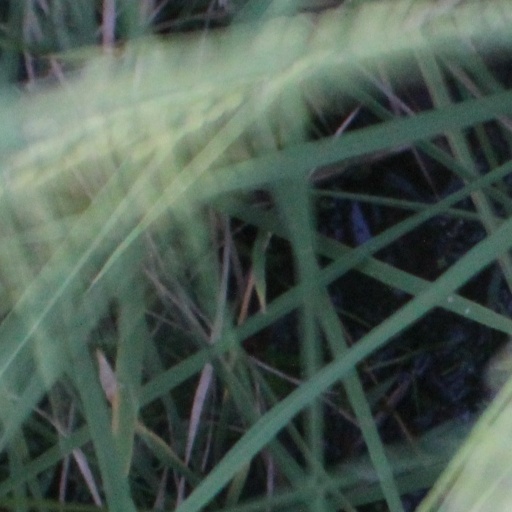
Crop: rice